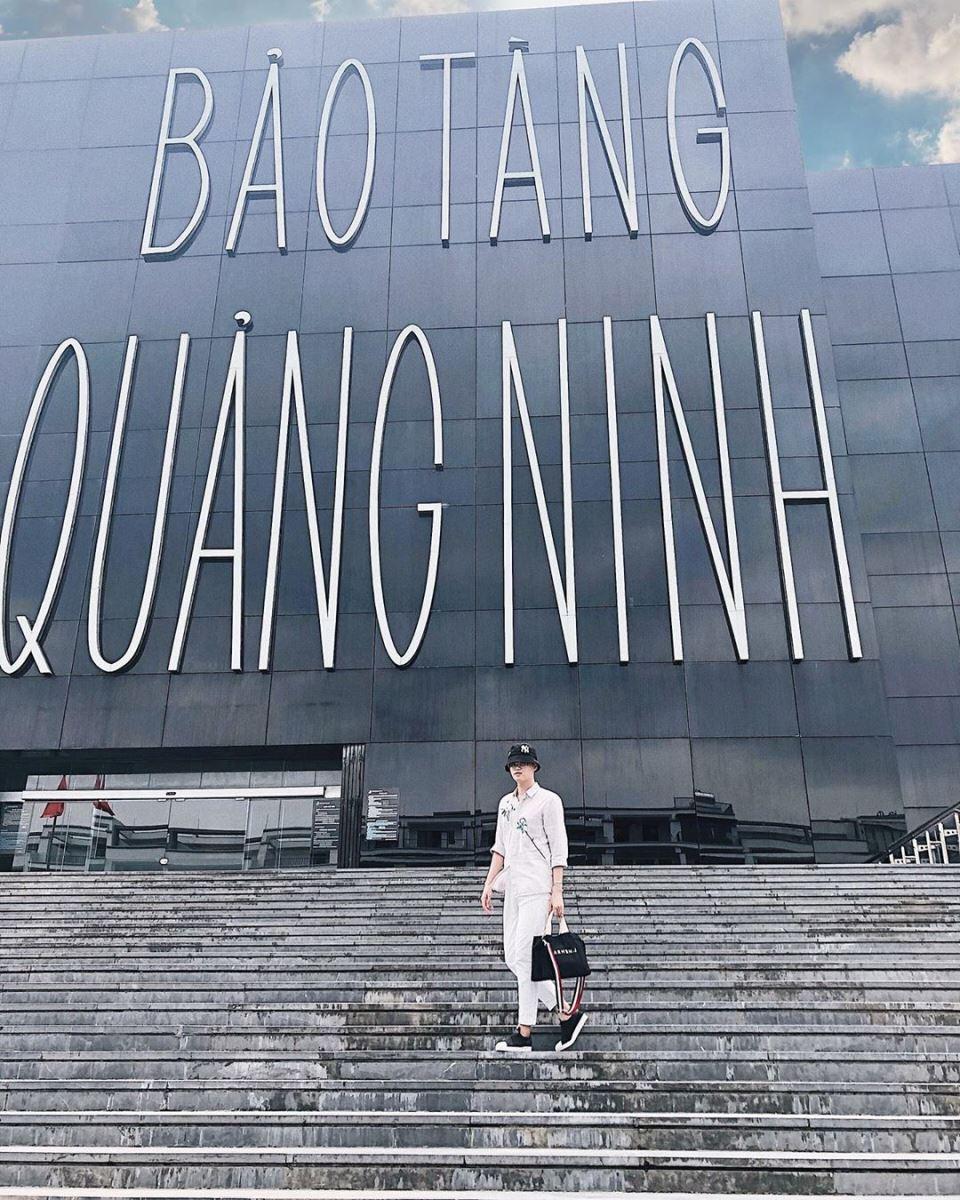
nam thanh niên đang đi bộ trên những bậc thang phía trước bảo tàng